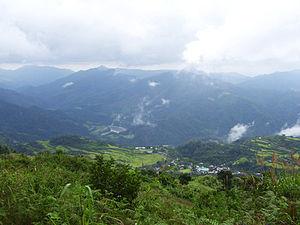
Lubuagan est une municipalité de la province de Kalinga, aux Philippines.